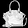
Label: Bag